Lawrenceville, Georgia

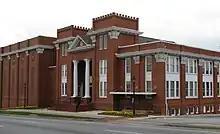
The Aurora Theatre

The Old Seminary Building, Isaac Adair House and Gwinnett County Courthouse in Lawrenceville are listed on the National Register of Historic Places.